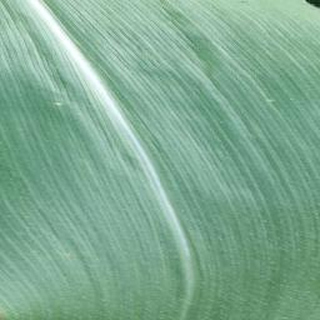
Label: healthy_corn